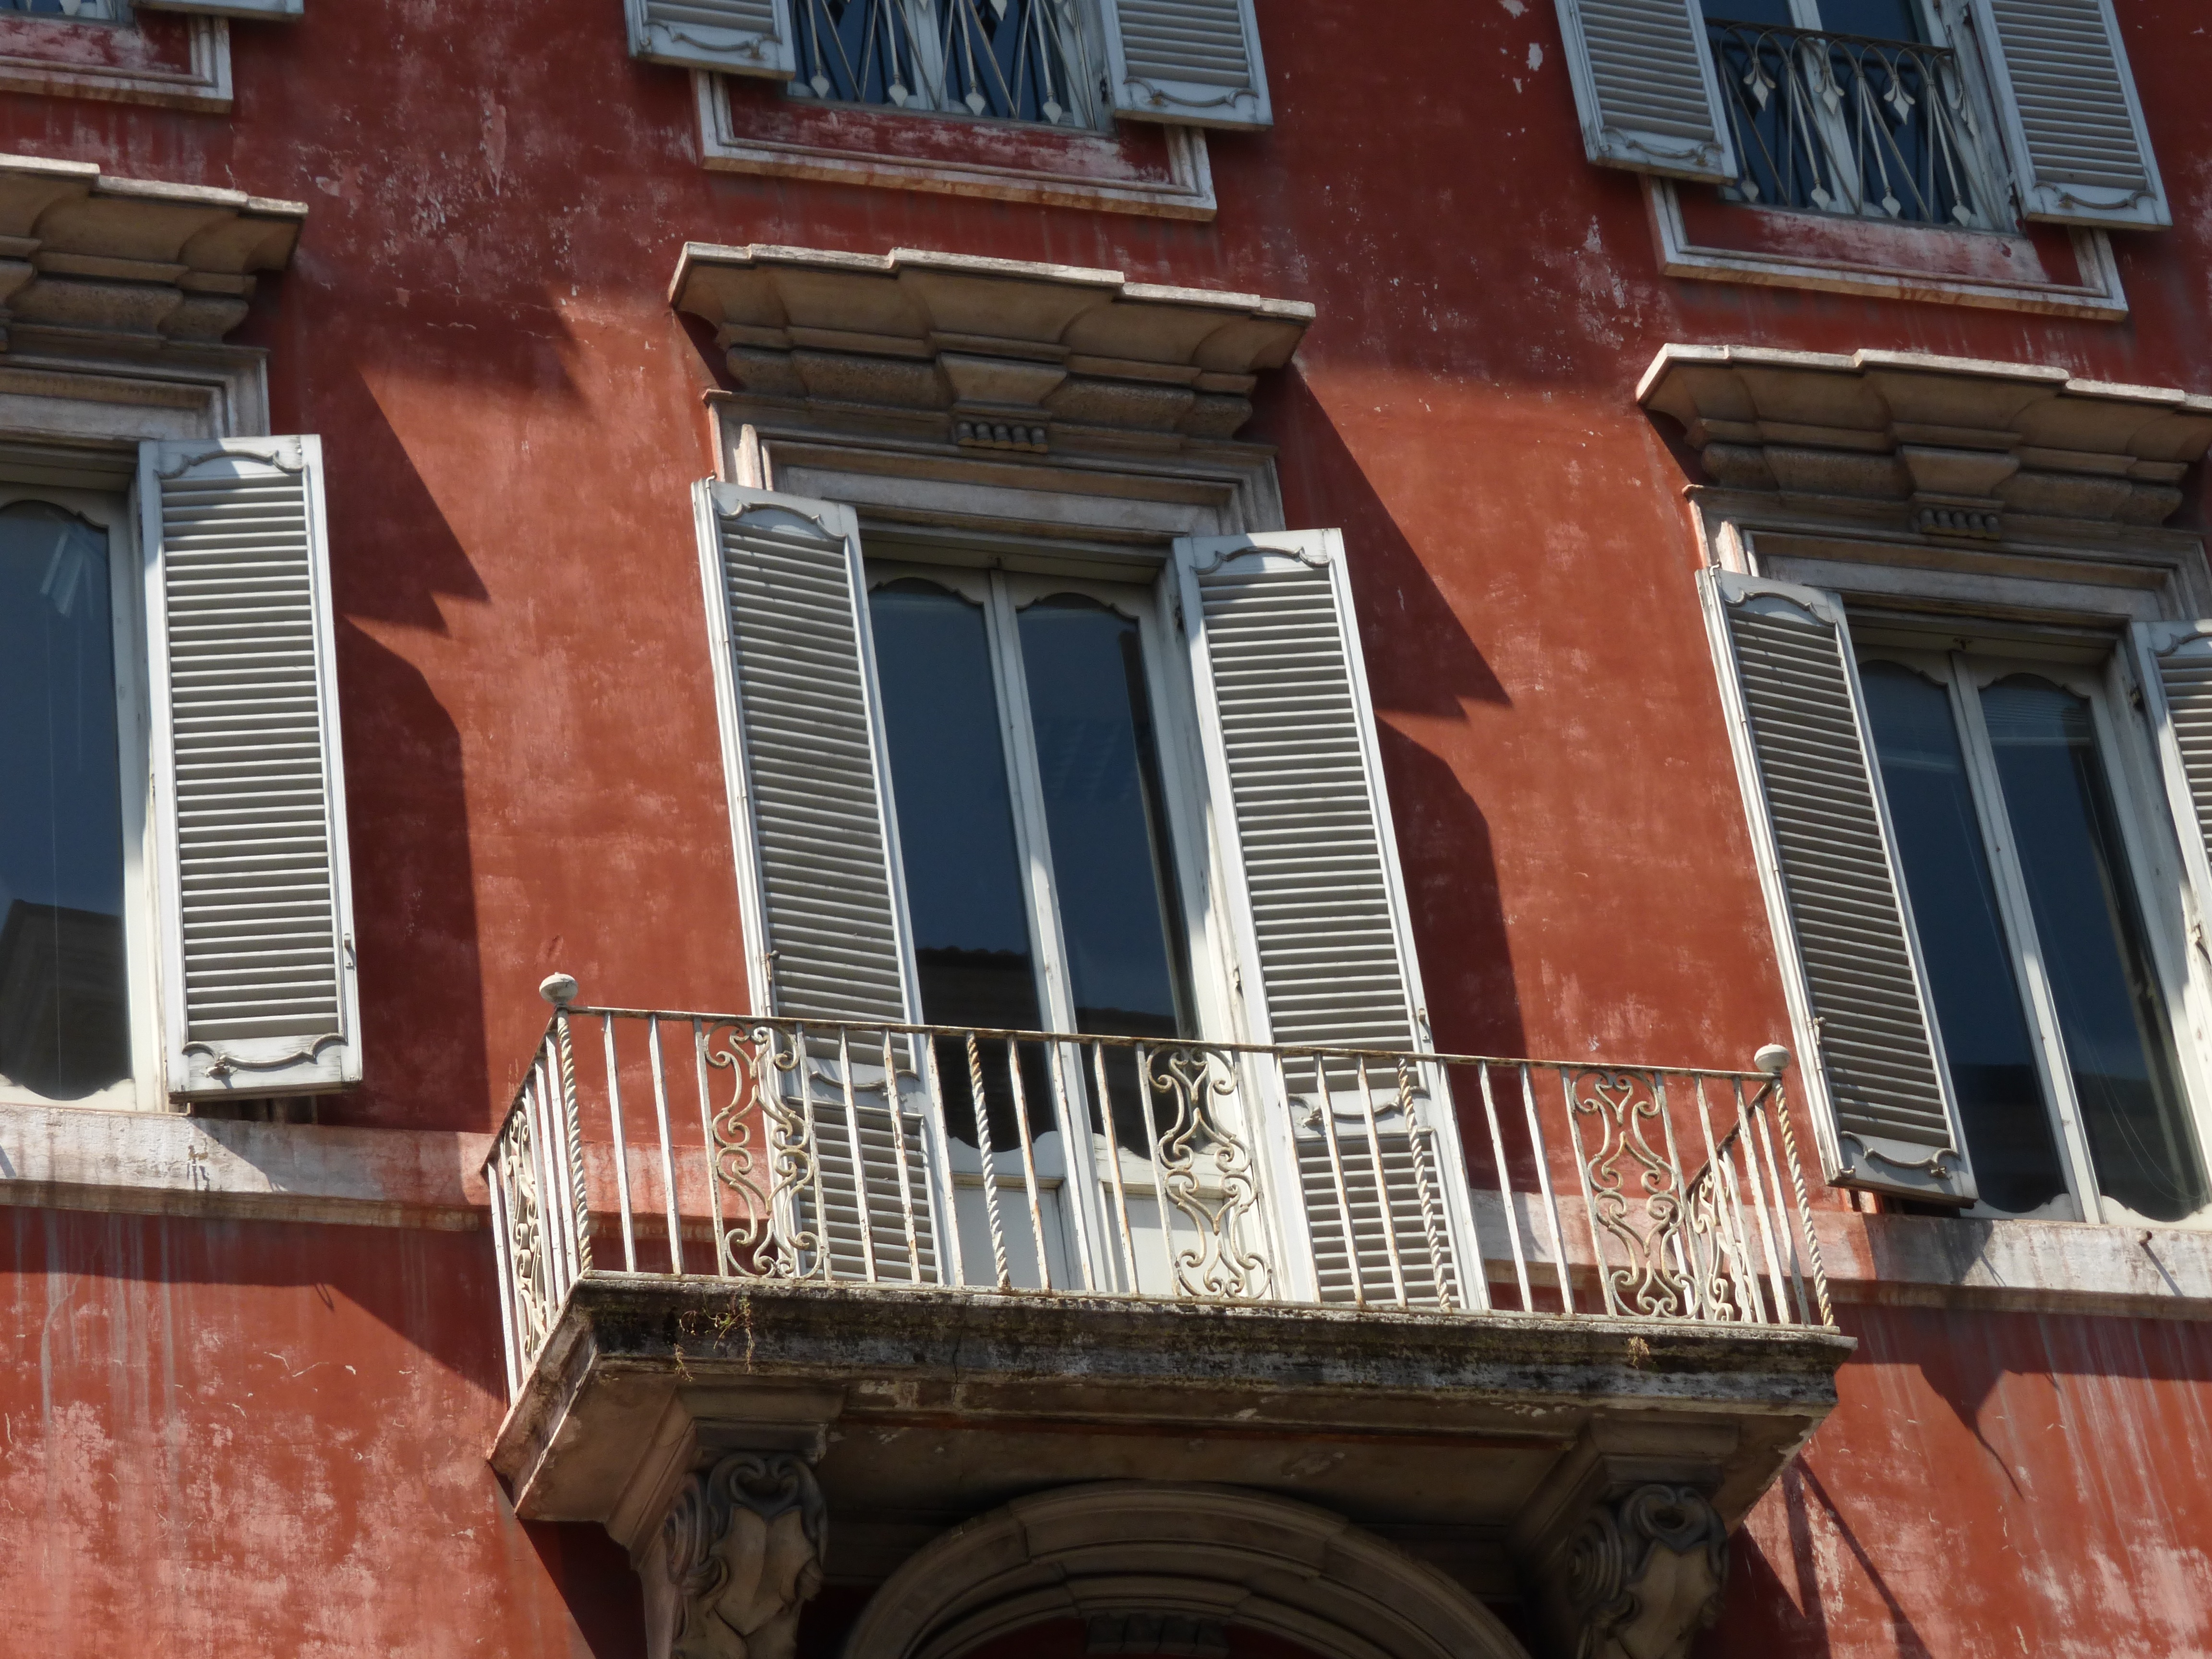
architecture, wood, house, window, roof, home, balcony, facade, property, brick, rome, buildings, windows